Netherlands Maritime Special Operations Forces

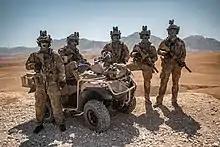
NLMARSOF operators in Mazar-i-Sharif, Afghanistan during their deployment as part of NATO's Resolute Support Mission.

Since its establishment M-Squadron, and its predecessors BBE and UIM, and C-Squadron, and its predecessor MSO-Company, have conducted various famous operations. An overview of some notable operations the units have been involved in: